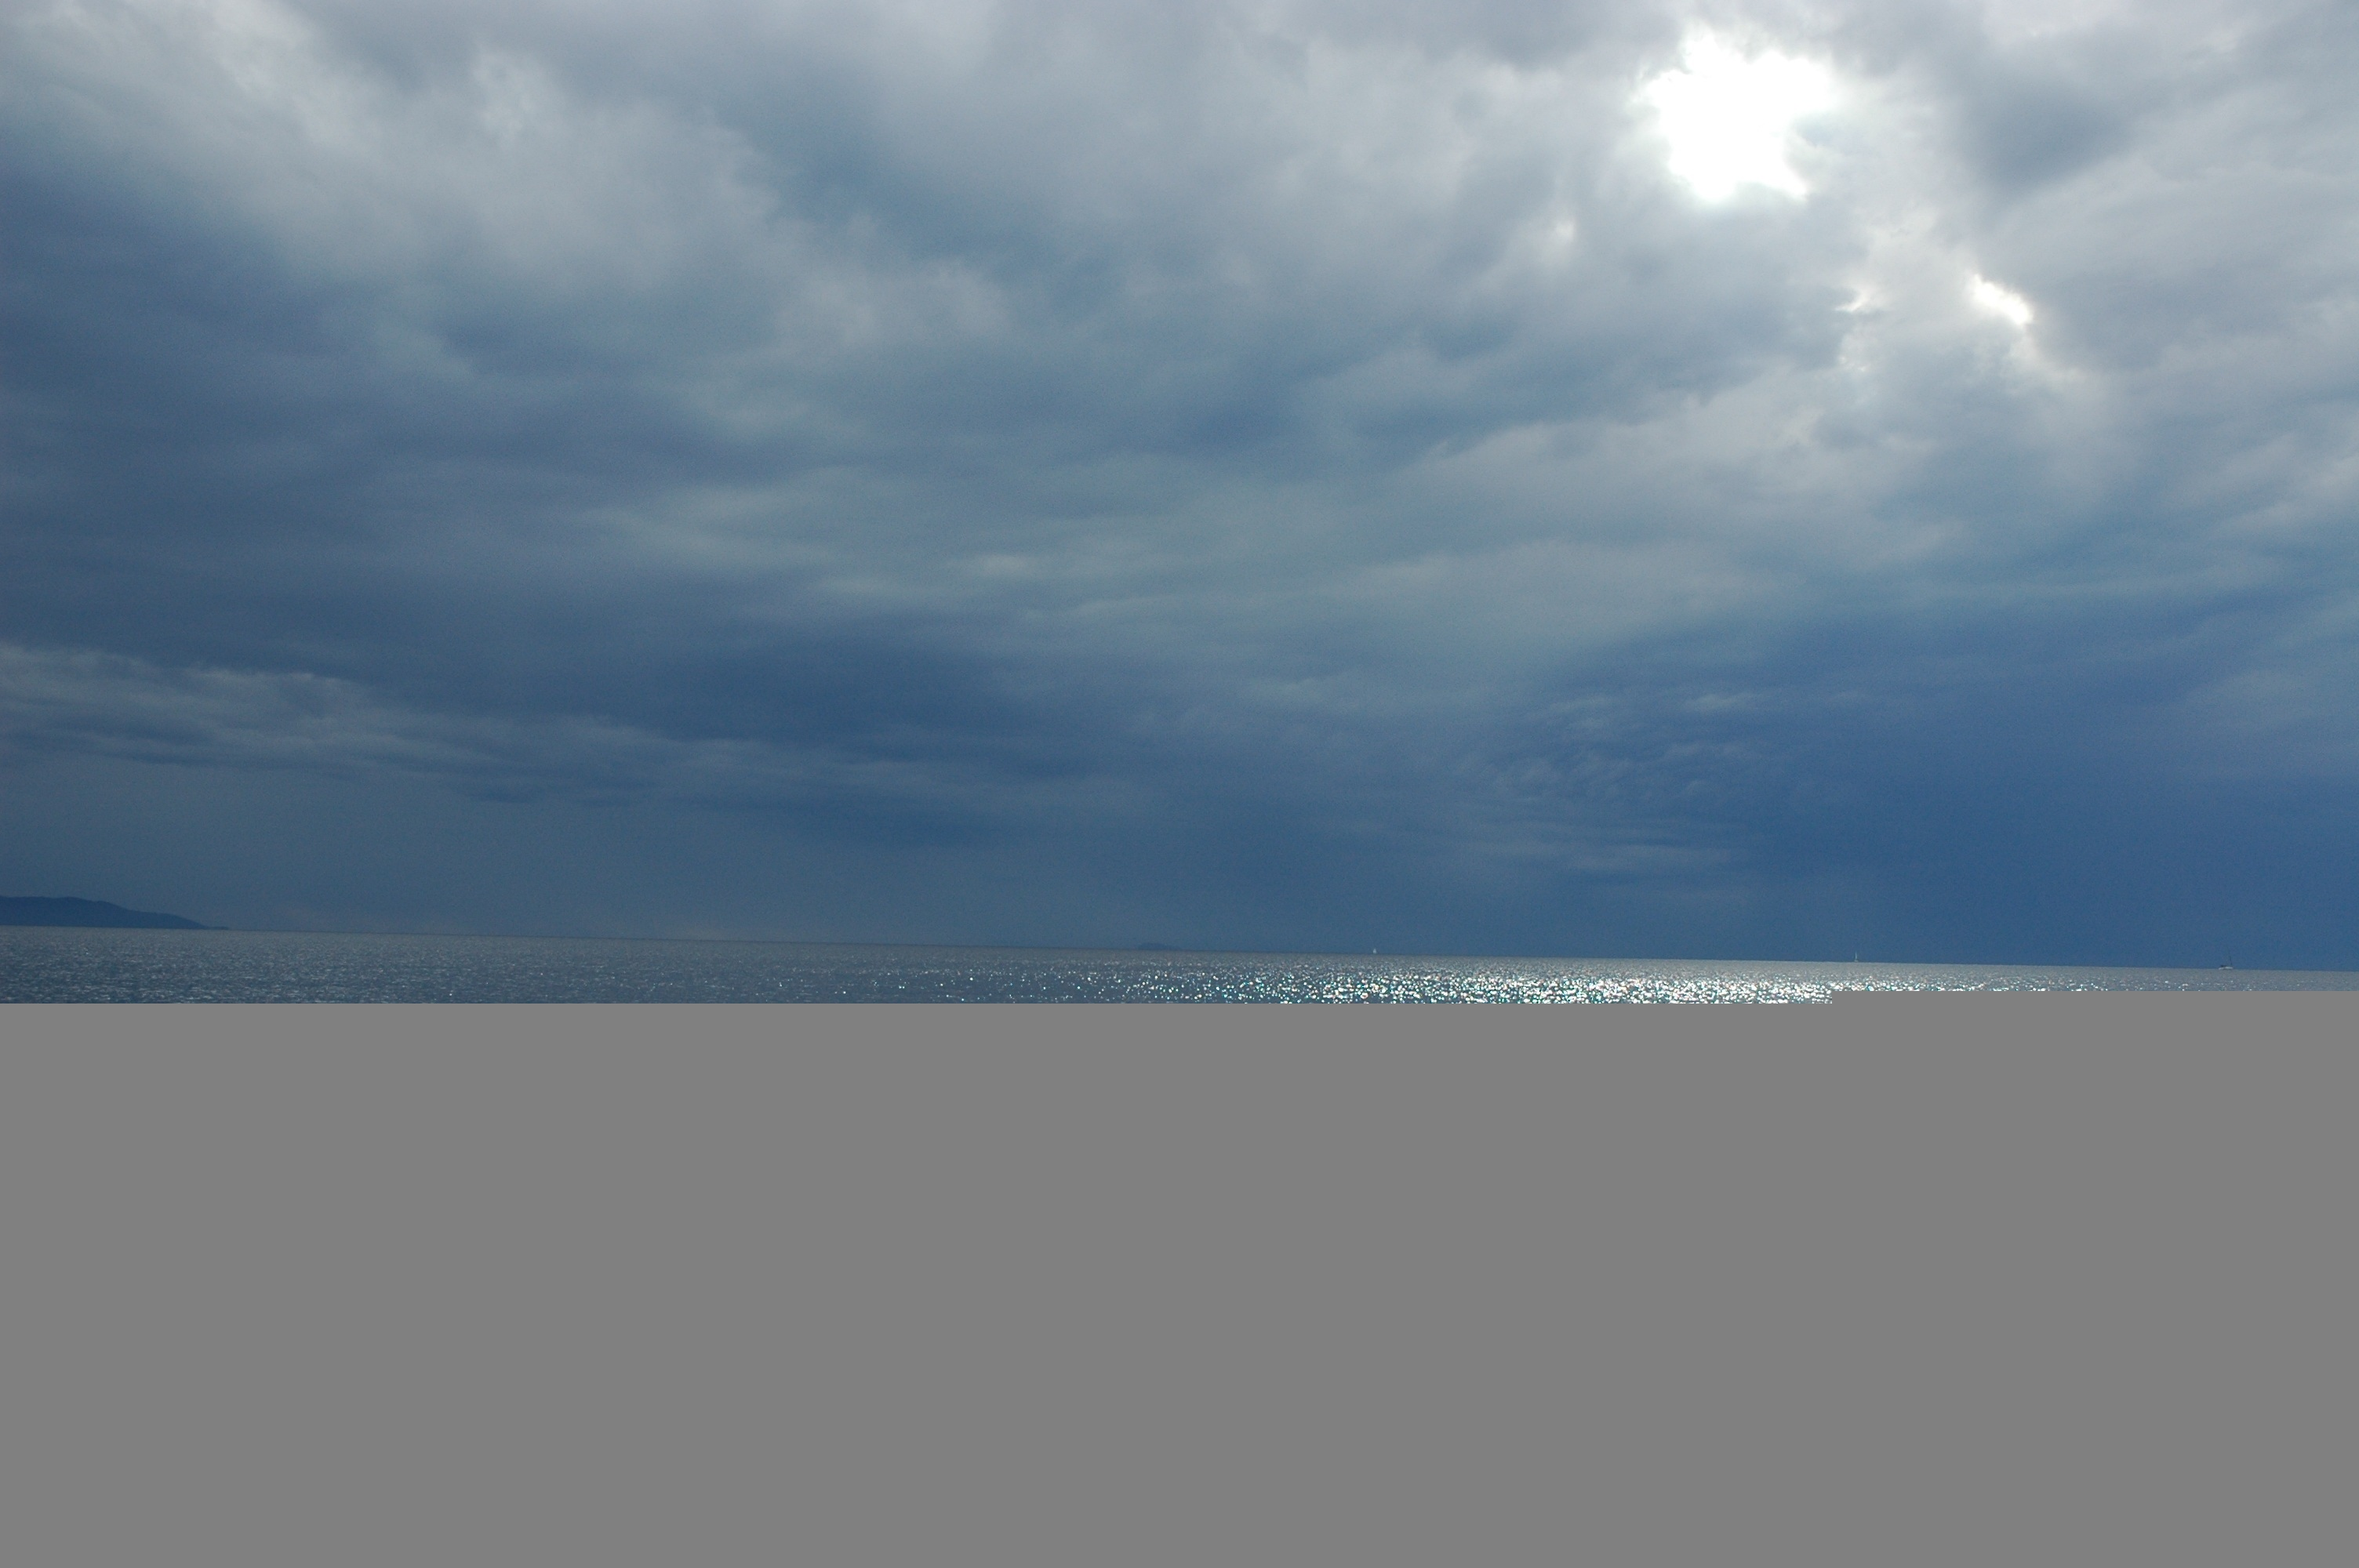
beach, sea, coast, nature, sand, ocean, horizon, cloud, sky, sunlight, shore, wave, lake, dusk, weather, storm, holiday, bay, blue, lighting, body of water, clouds, thunderstorm, gloomy, dramatic sky, maritime, mood, forward, dark clouds, clouds form, weather mood, on lake, meteorological phenomenon, atmospheric phenomenon, wind wave